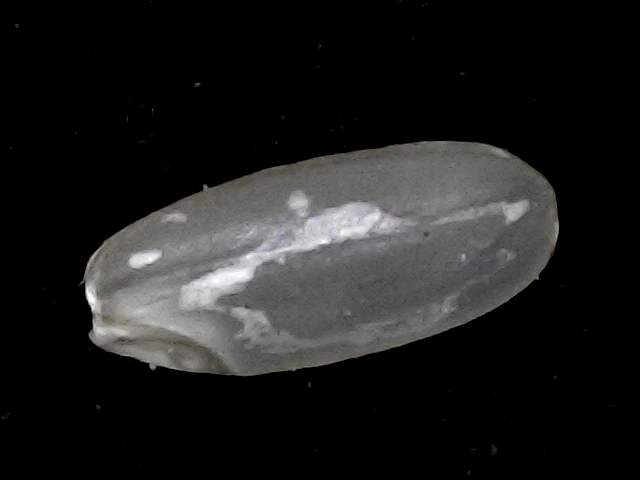
Rice variety: BR22